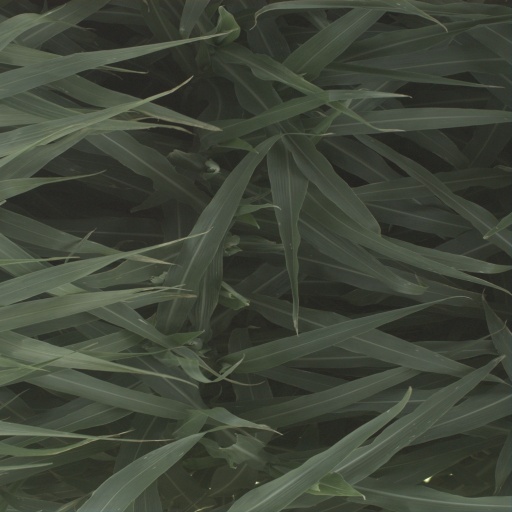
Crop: sorghum